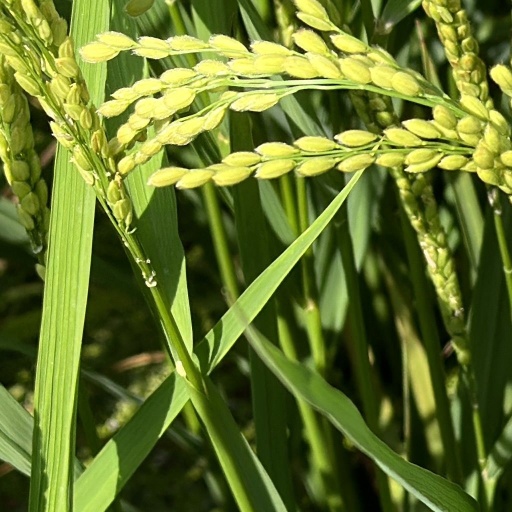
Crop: rice